Suryodaya Municipality

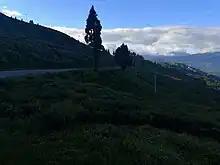
Kanyam,Ilam

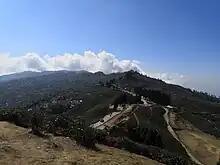
kanyam, Ilam

Suryodaya Municipality hosts many tourist attractions like Shree Antu, Kanyam tea garden and Pashupatinagar.